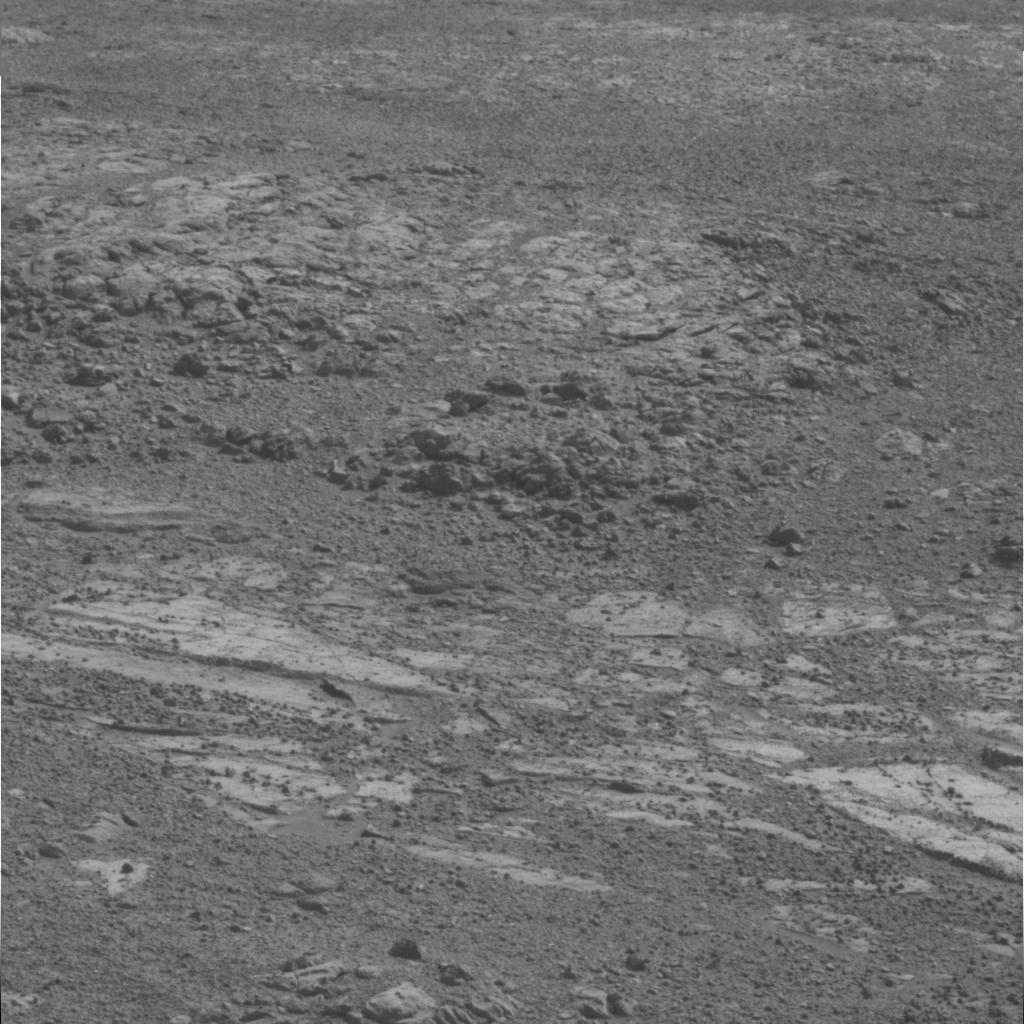
Surface features visible: Rock Outcrops, Float Rocks, Clasts, Soil, Spherules, Nearby Surface